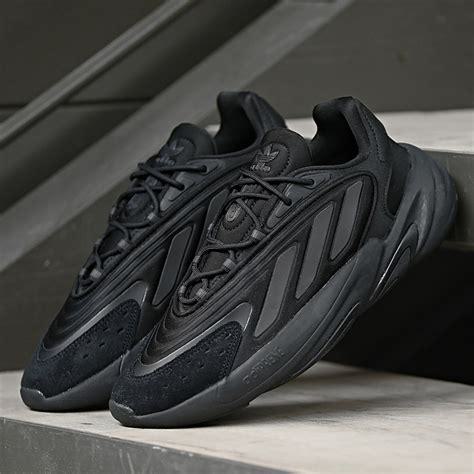
Brand: Adidas
Model: Ozelia